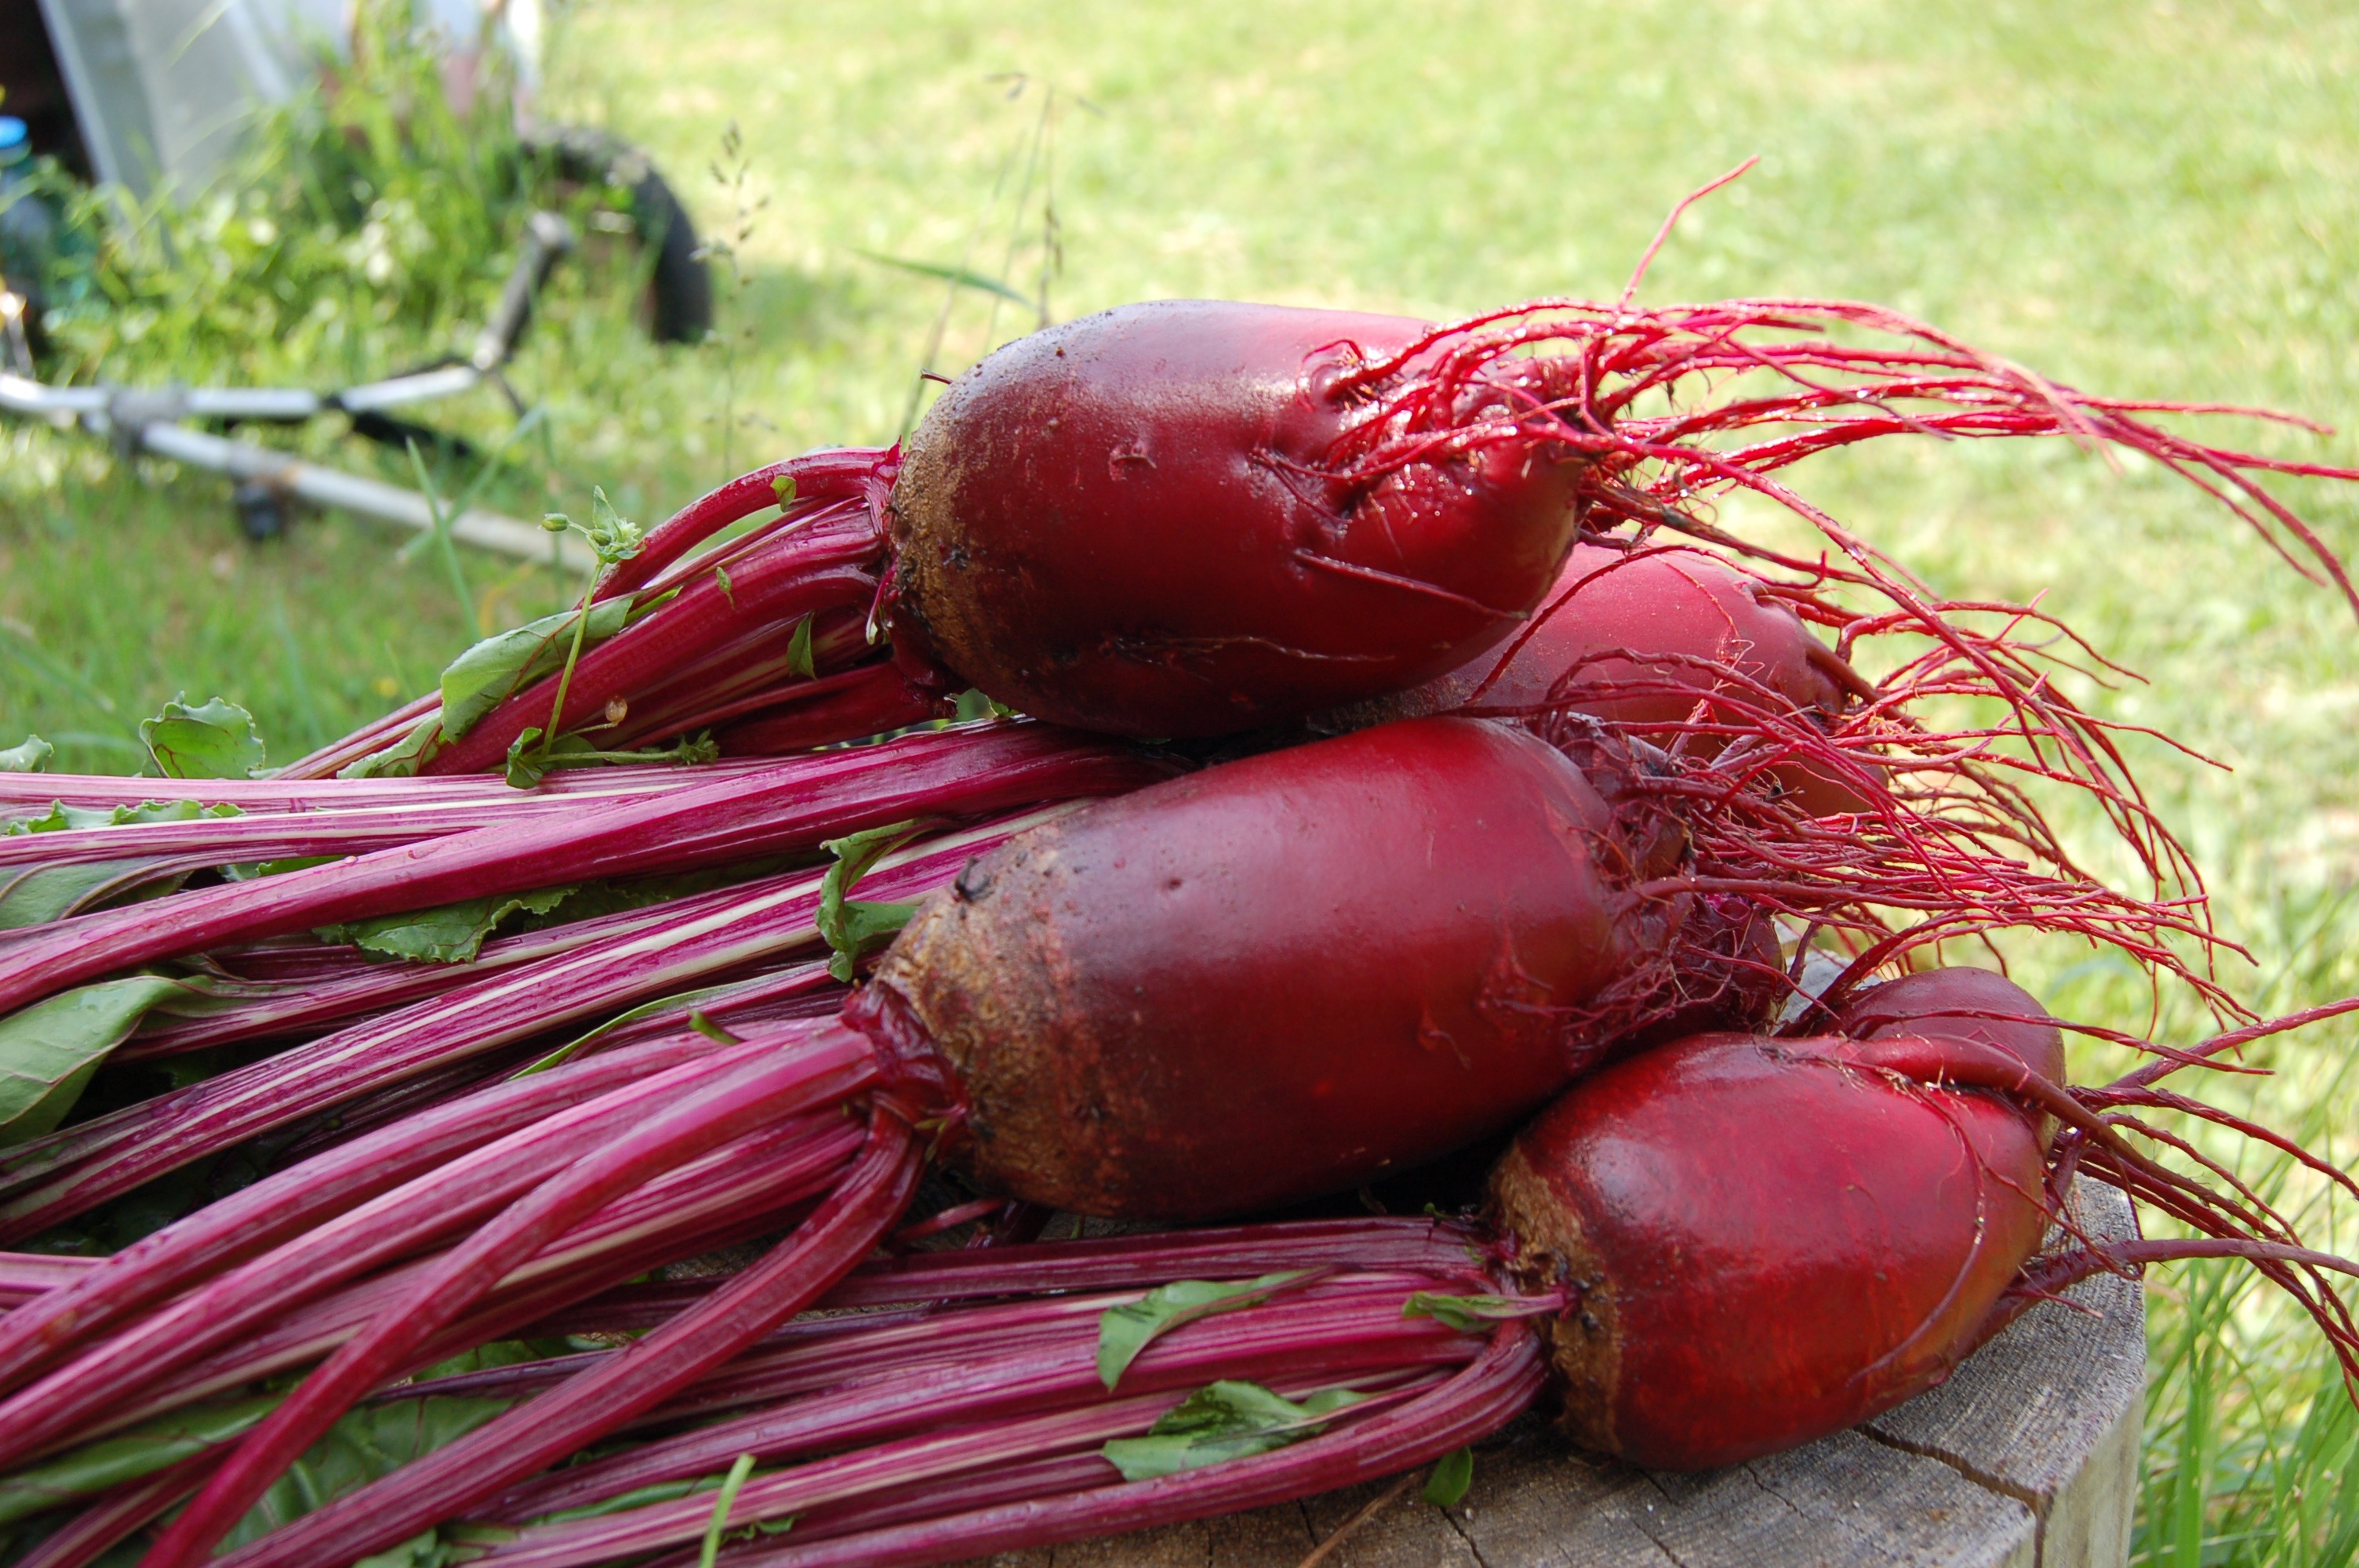
plant, food, red, harvest, produce, vegetable, radish, vegetable garden, shallot, beet, from the garden, haulm